Siege of Trebizond (1461)

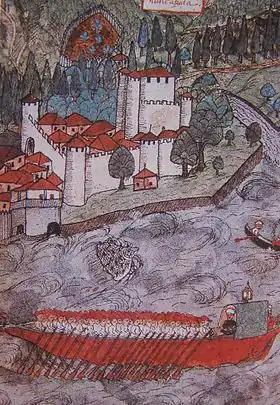
An Ottoman galley, "circa" 17th century

In the spring of 1461, Mehmed fitted out a fleet comprising 200 galleys and ten warships. At the same time, Mehmed crossed the Dardanelles to Prusa with the Army of Europe and assembled the Army of Asia; one authority estimates the combined force consisted of 80,000 infantry and 60,000 cavalry. According to Doukas, as word of the Sultan's preparations circulated the inhabitants of places as far apart as Lykostomion (or Chilia Veche) at the mouth of the Danube, Caffa in the Crimea, Trebizond and Sinope, and the islands of the Aegean Sea as far south as Chios, Lesbos, and Rhodes, whether or not they had acknowledged his hegemony, all worried they would be his target. This appears to have been Mehmed's intent, for when later asked by a confidante where this force was destined, the Sultan scowled and said, "Be certain if I knew one hair of my beard knew my secret, I would pull it out and consign it to the flames."